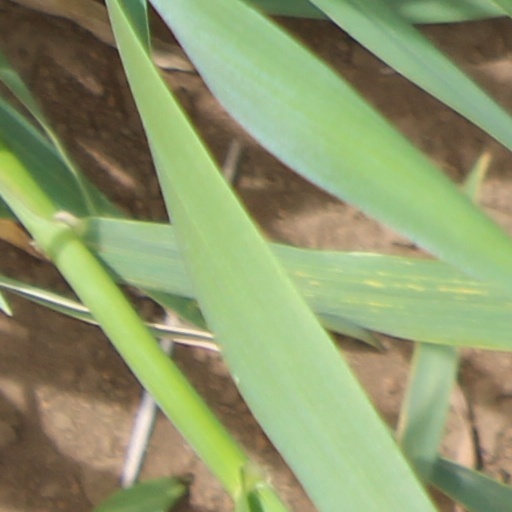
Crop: wheat